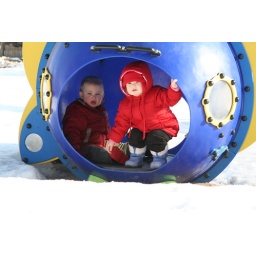
Sam and Gabby share some quiet time in the blue ball thing.